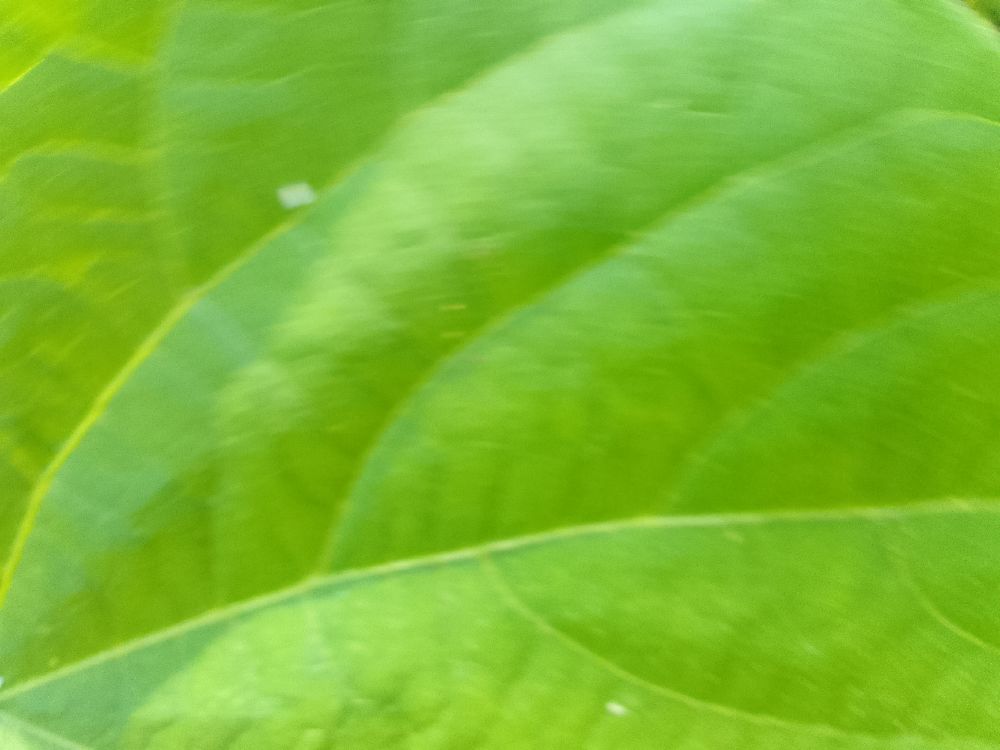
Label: healthy